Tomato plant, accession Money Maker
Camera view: vertical (180 deg); turntable rotation: 330 degrees
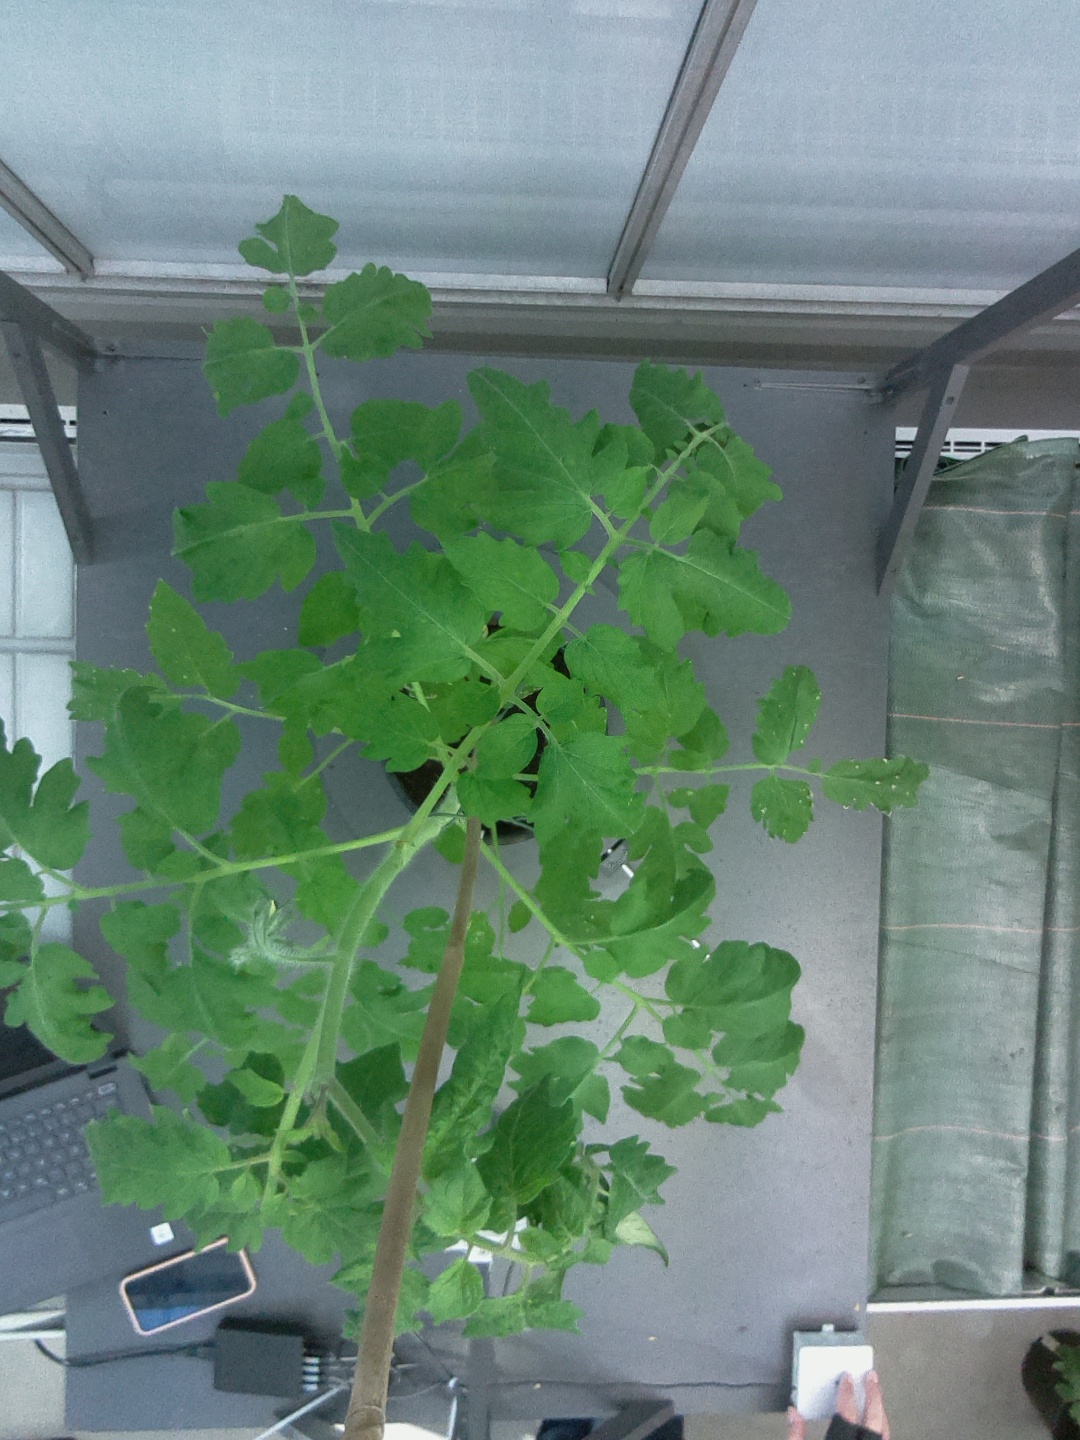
BBCH growth stage 60: First flowers open